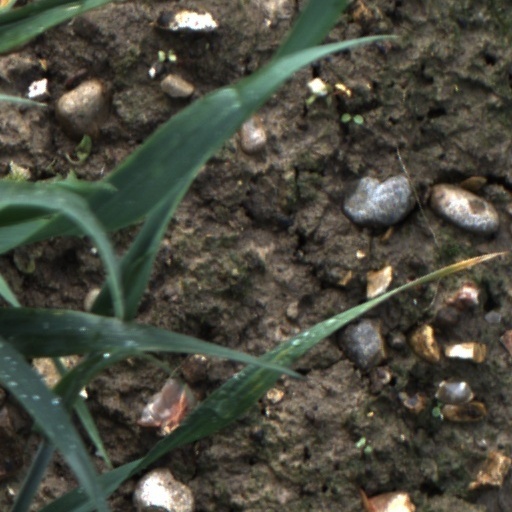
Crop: wheat